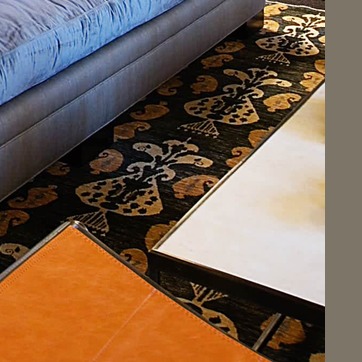
Material: carpet